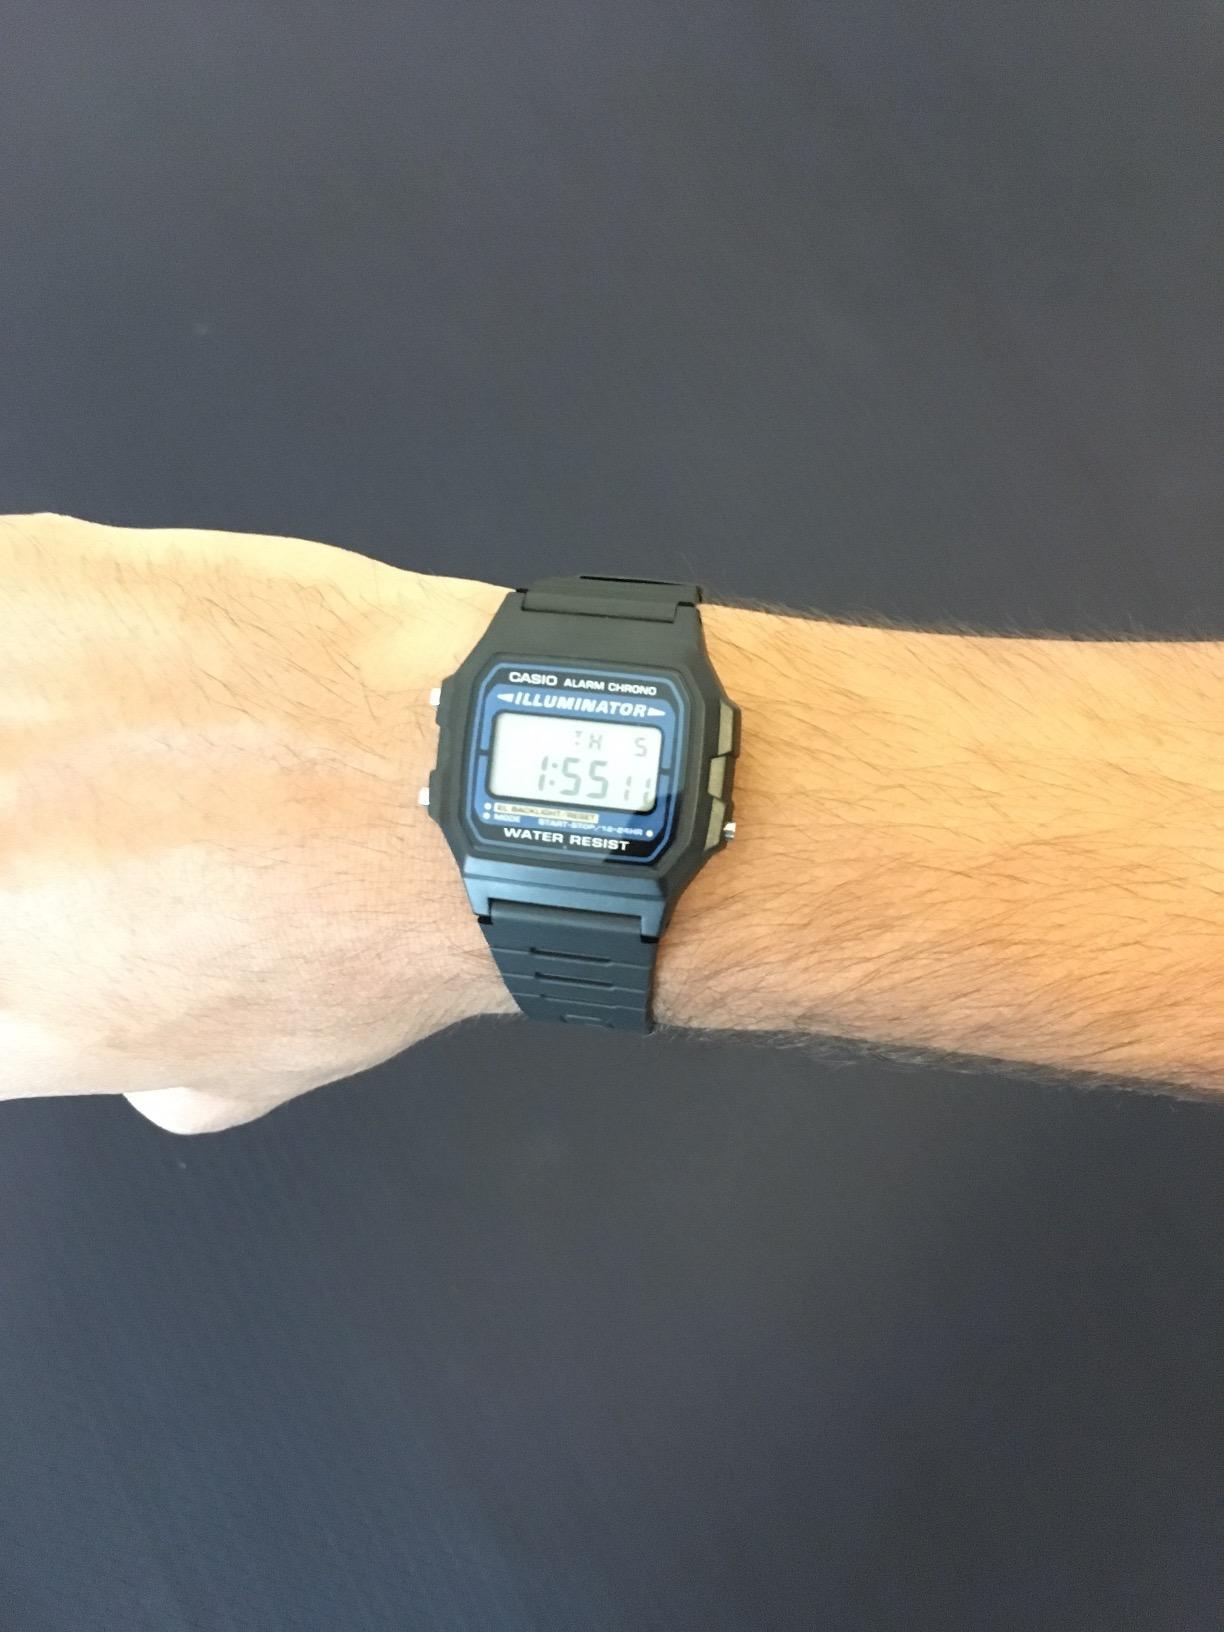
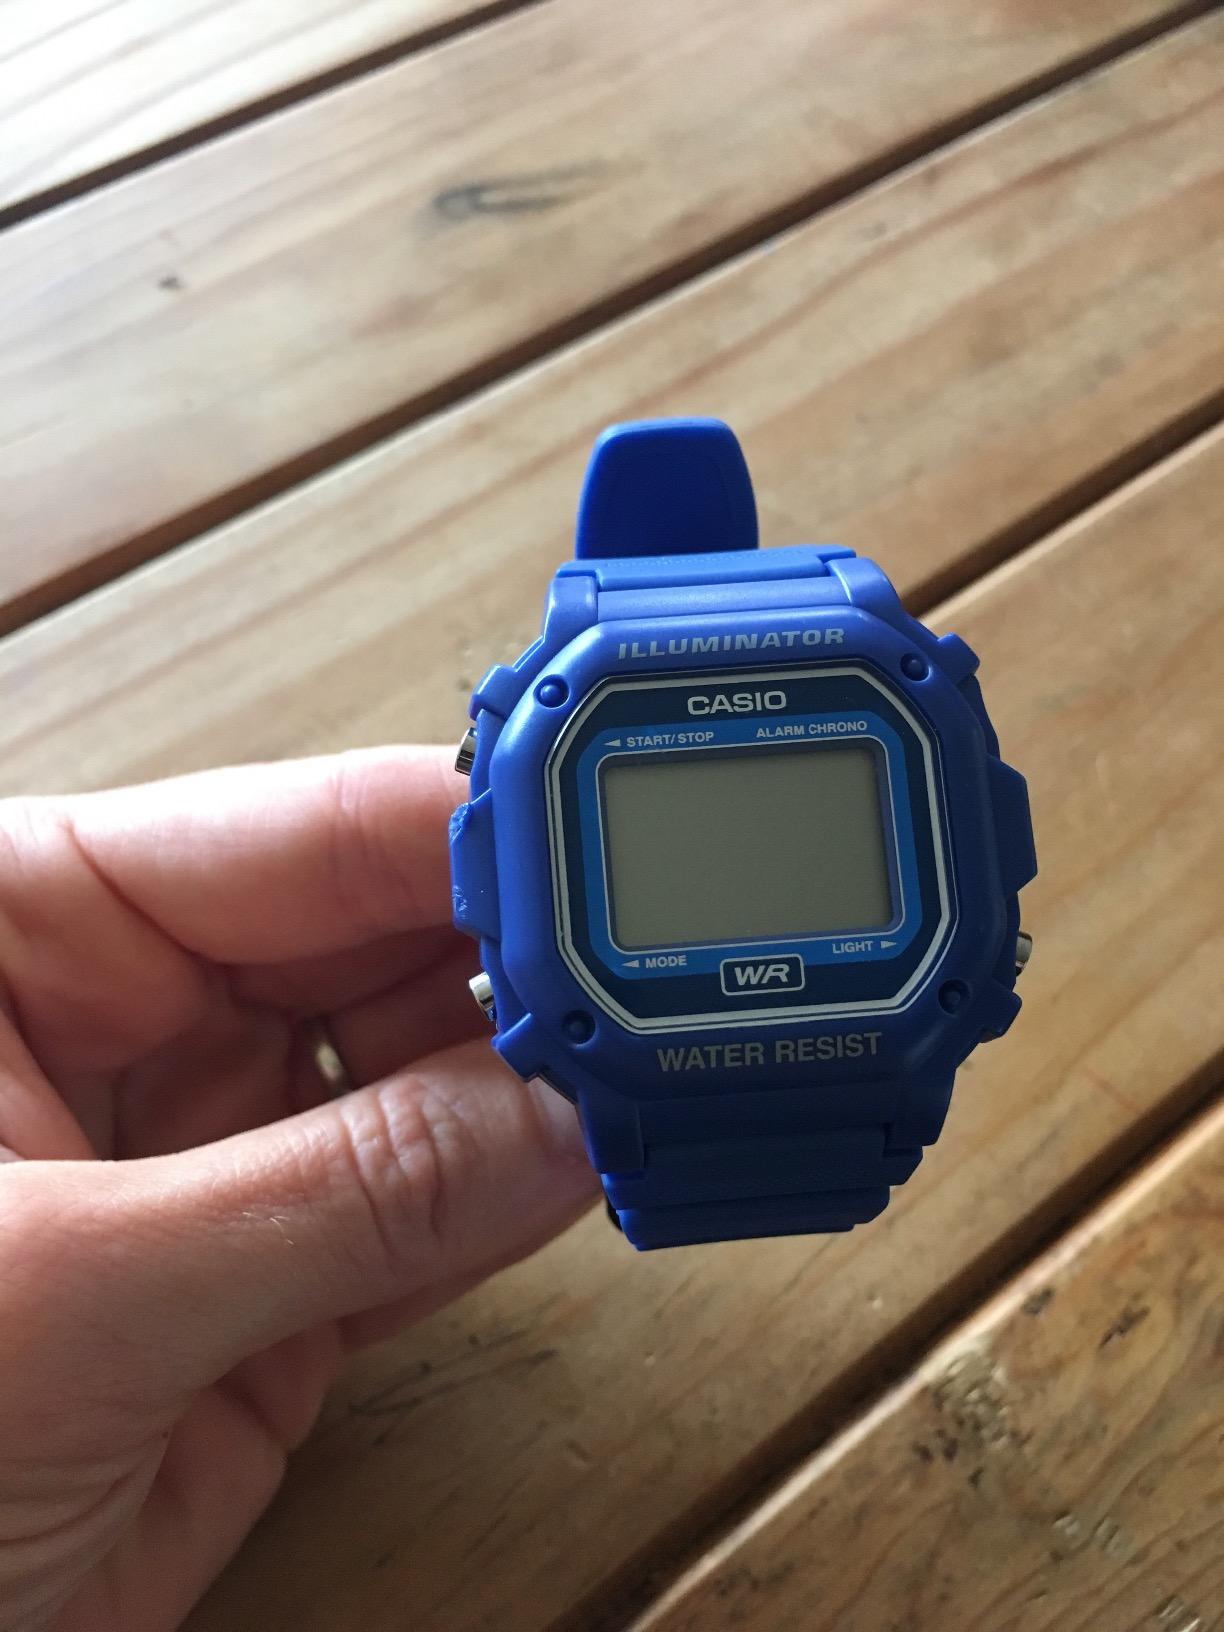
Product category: accessories_watch
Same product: no